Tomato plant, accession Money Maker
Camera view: bottom (45 deg); turntable rotation: 0 degrees
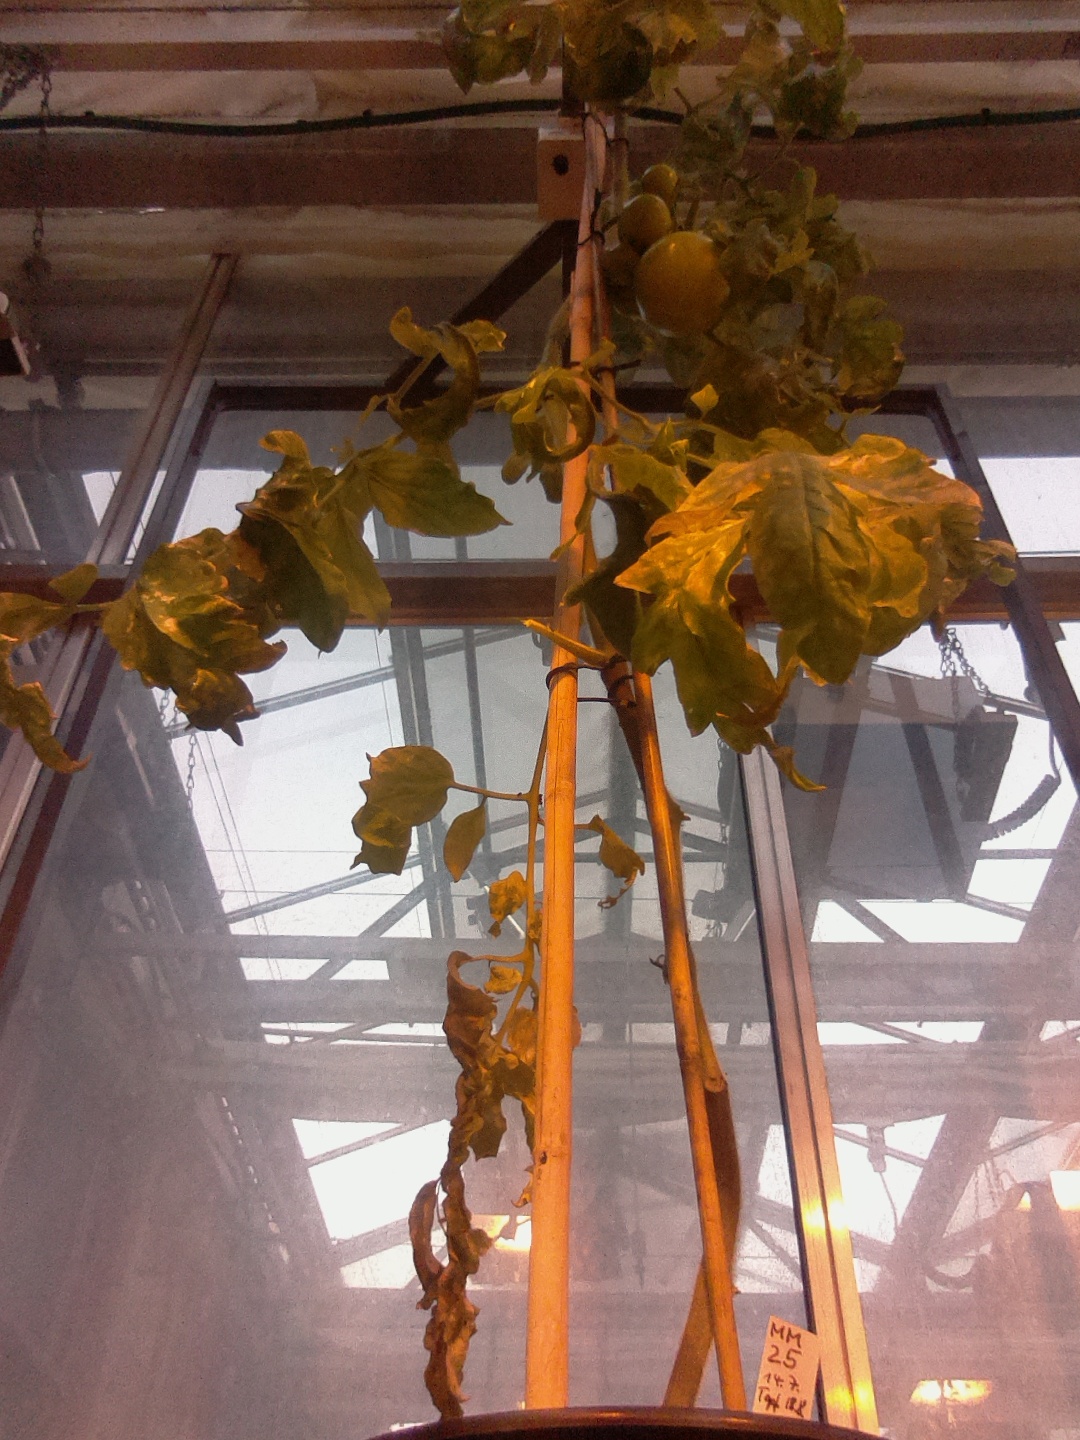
BBCH growth stage 79: 90% -100% of final fruit size